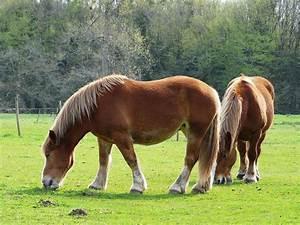
horse